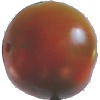
Label: Tomato Maroon 1